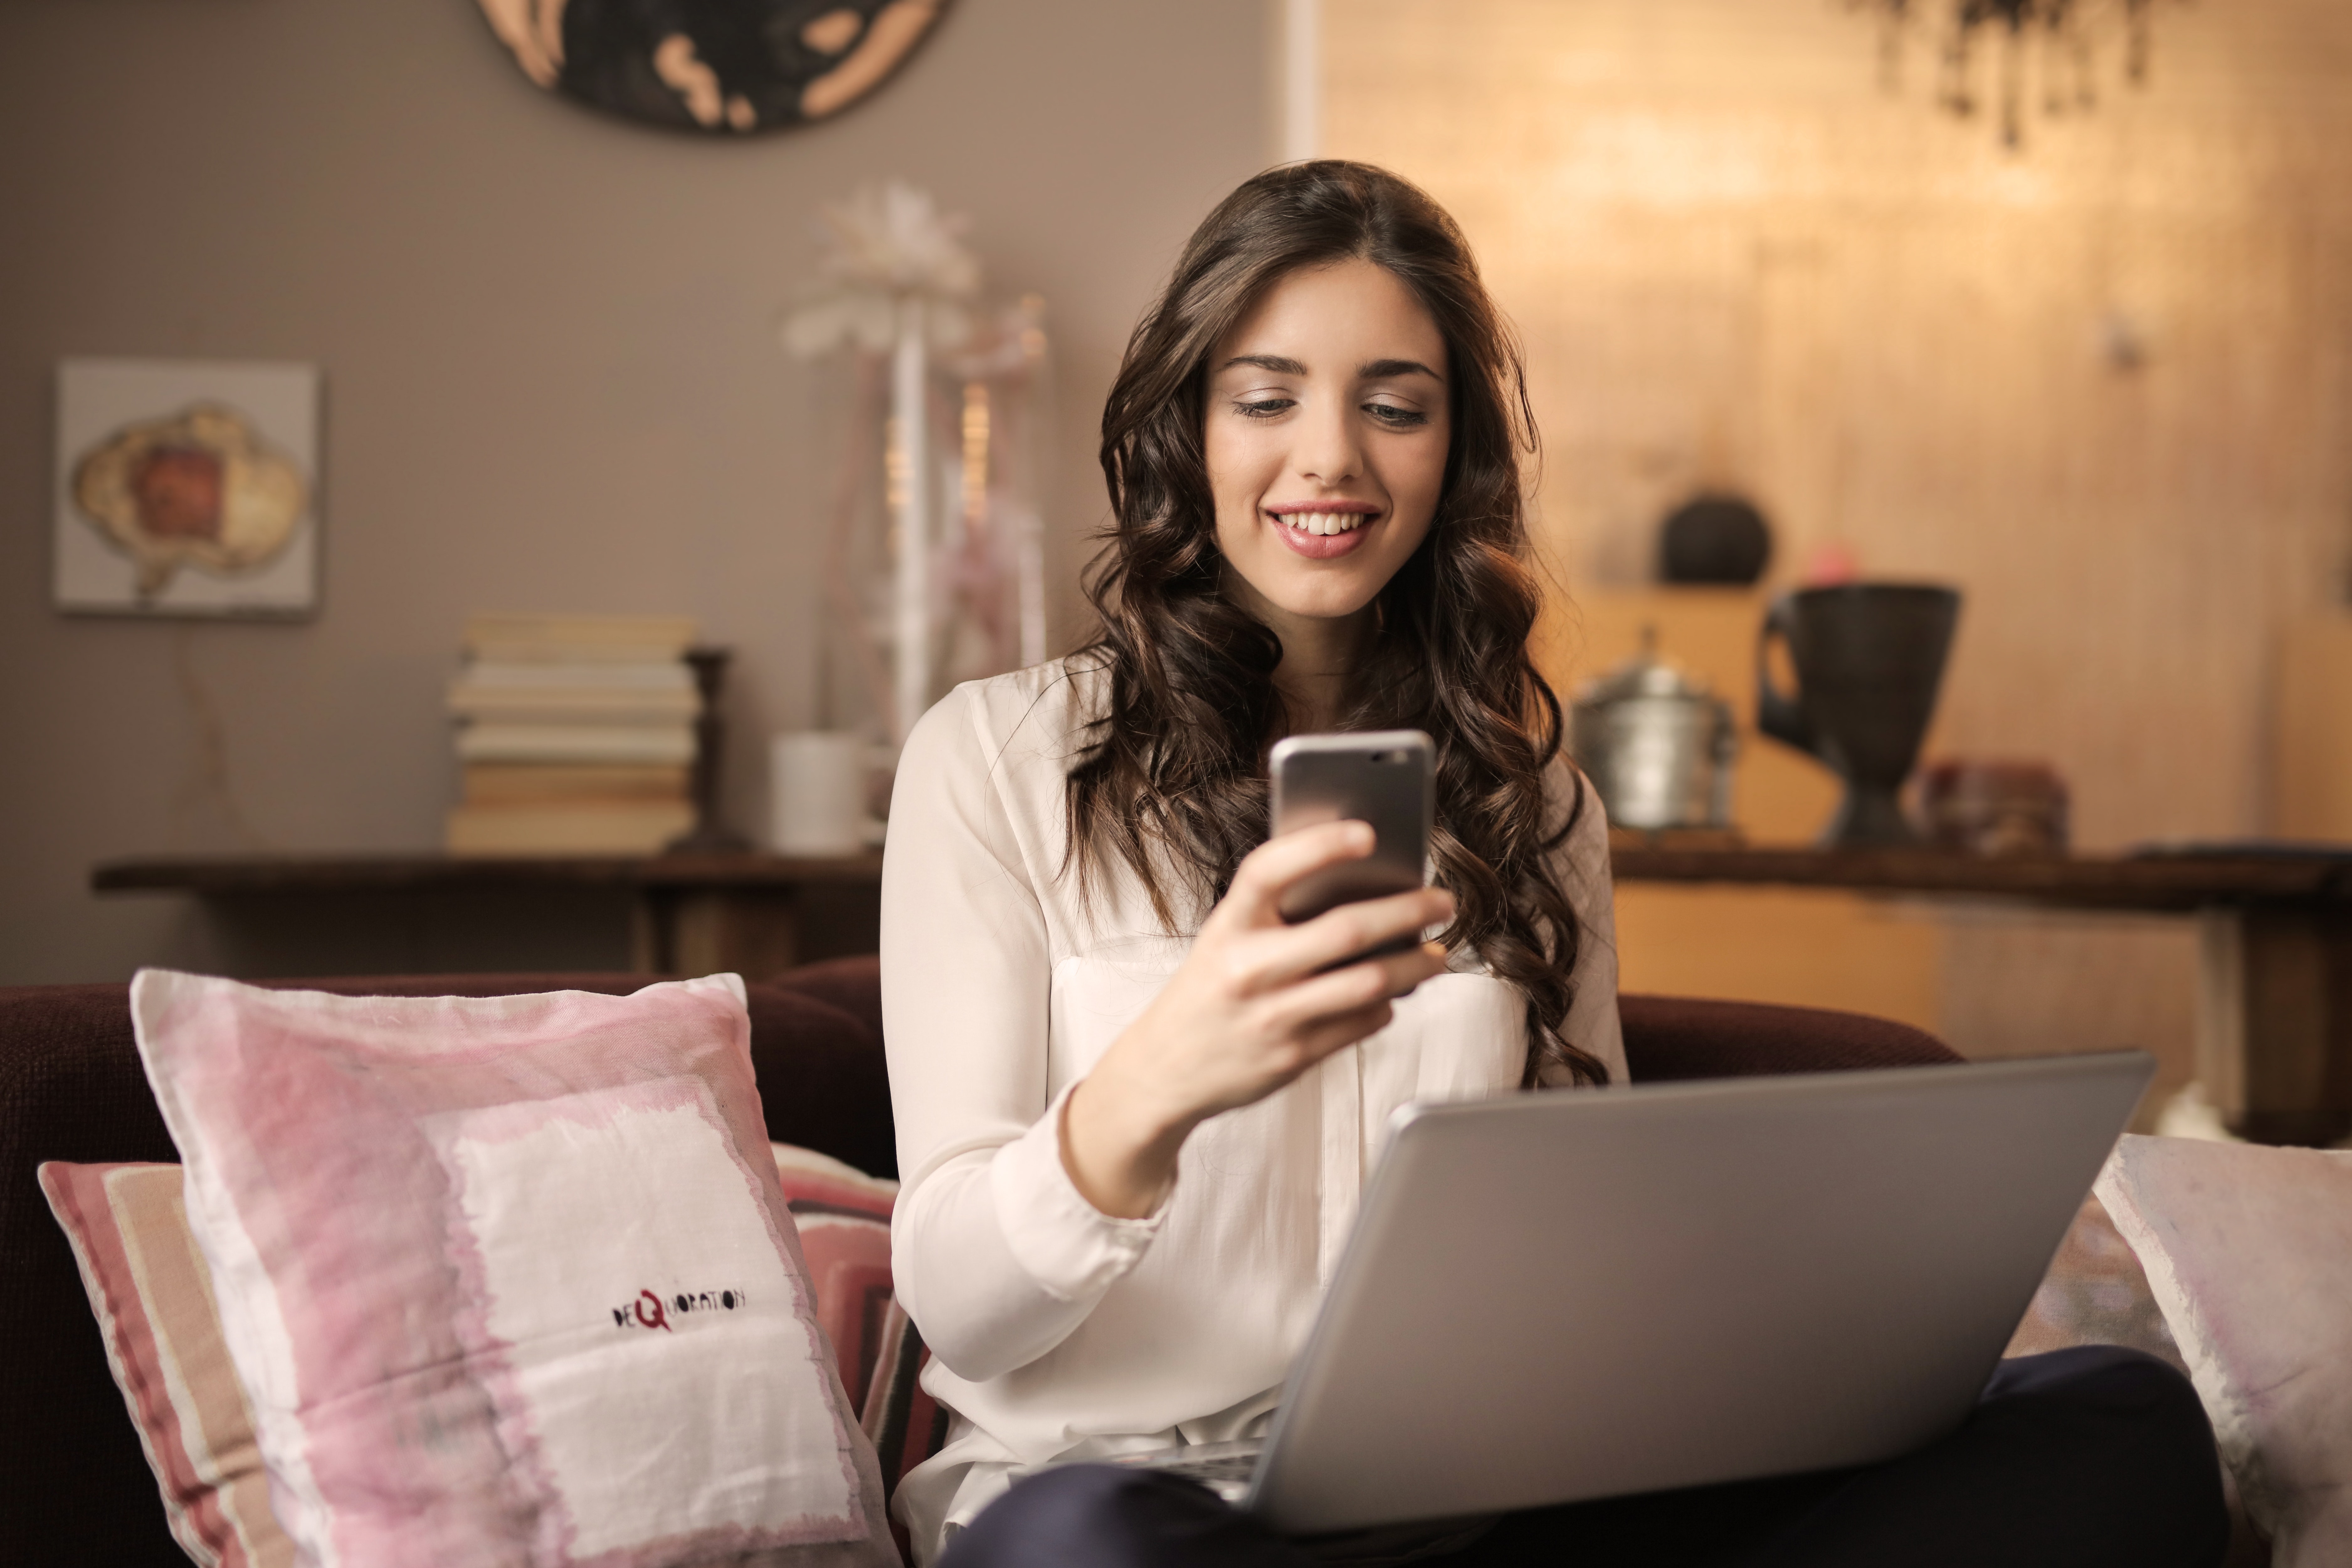
skin, beauty, sitting, smile, technology, electronic device, fun, photography, long hair, happy, room, gadget, brown hair, white collar worker, black hair